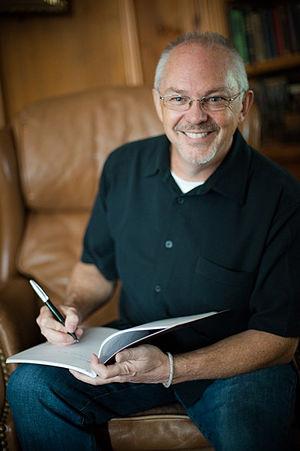
William Paul Young est un écrivain américain connu pour être l’auteur du roman La Cabane.